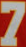
Number: 7